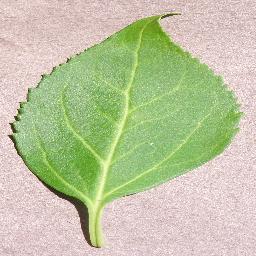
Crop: cherry
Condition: (including_sour)_healthy